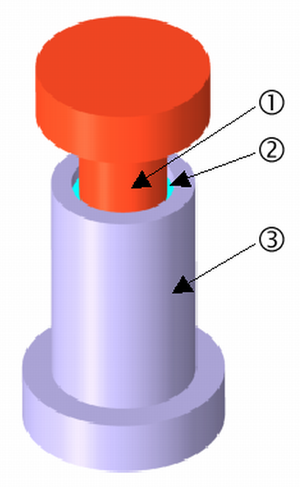
Schéma de principe d'un rhéomètre à cylindres coaxiaux